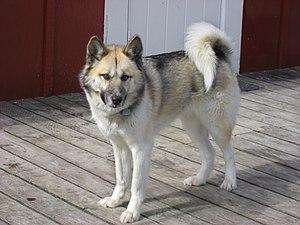
Lulo, un chien Groenlandais à Upernavik, au Groenland. Lulo est le seul chien groenlandais utilisé comme animal de compagnie à Upernavik. Il lui arrive de rentrer dans la maison pour un cours laps de temps. Après, il a trop chaud. Image retouchée depuis l'original.